Aerial video

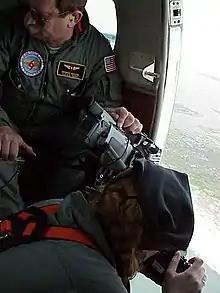
USGS aerial photography crew gathers data following the landfall of a hurricane.

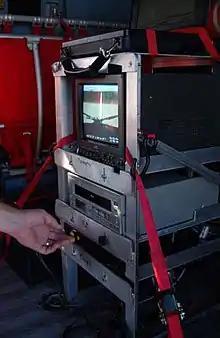
Digital video and recording system used aboard aircraft during coastal oblique video and photography missions.

Aerial video is an emerging form of data acquisition for scene understanding and object tracking. The video is captured by low flying aerial platforms that integrate Global Positioning Systems (GPS) and automated image processing to improve the accuracy and cost-effectiveness of data collection and reduction. Recorders can incorporate in-flight voice records from the cockpit intercom system. The addition of audio narration is an extremely valuable tool for documentation and communication. GPS data is incorporated with a text-captioning device on each video frame. Helicopter platforms enable "low and slow" flights, acquiring a continuous visual record without motion blur.